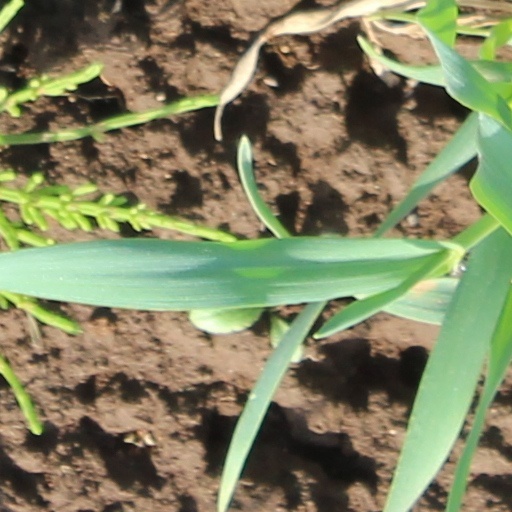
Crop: wheat